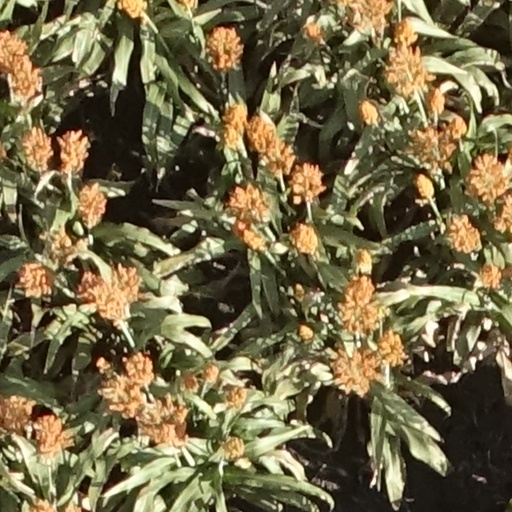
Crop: sorghum